Pre-Columbian transoceanic contact theories

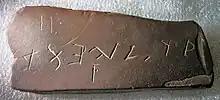
The Bat Creek inscription

Proposed claims for an African presence in Mesoamerica stem from attributes of the Olmec culture, the claimed transfer of African plants to the Americas, and interpretations of European and Arabic historical accounts.